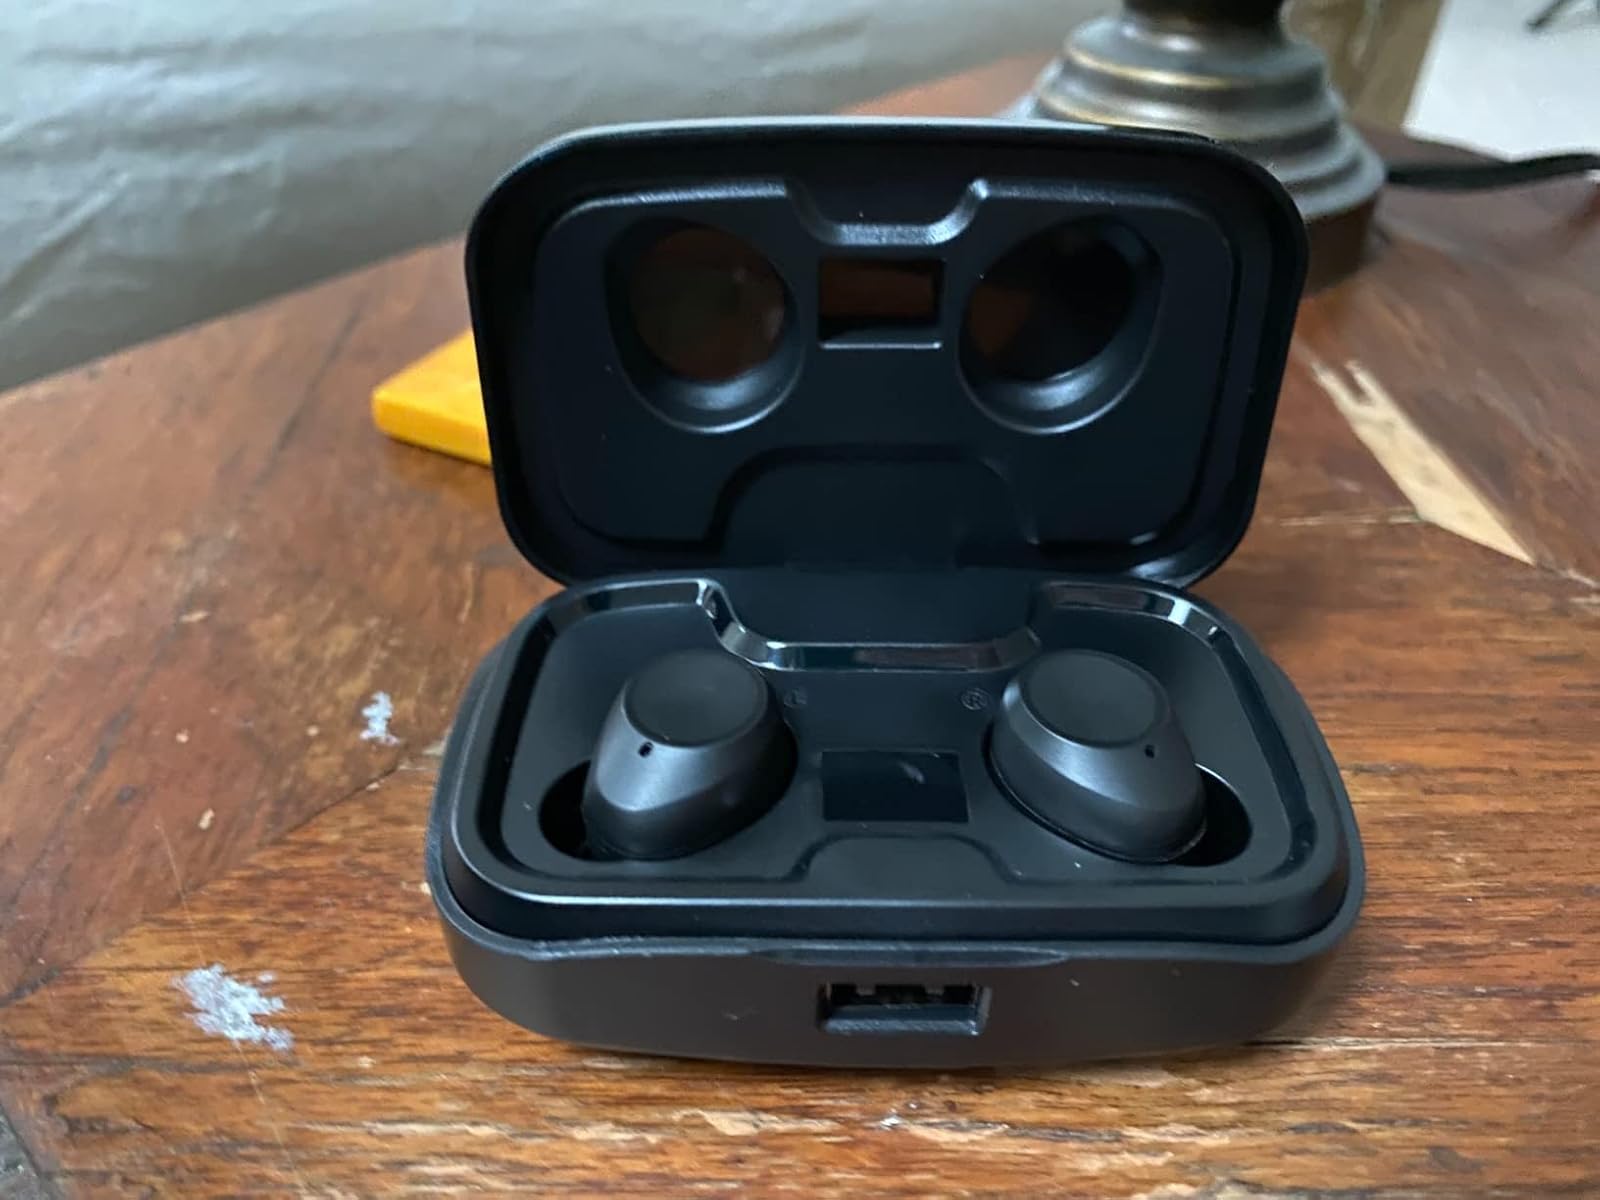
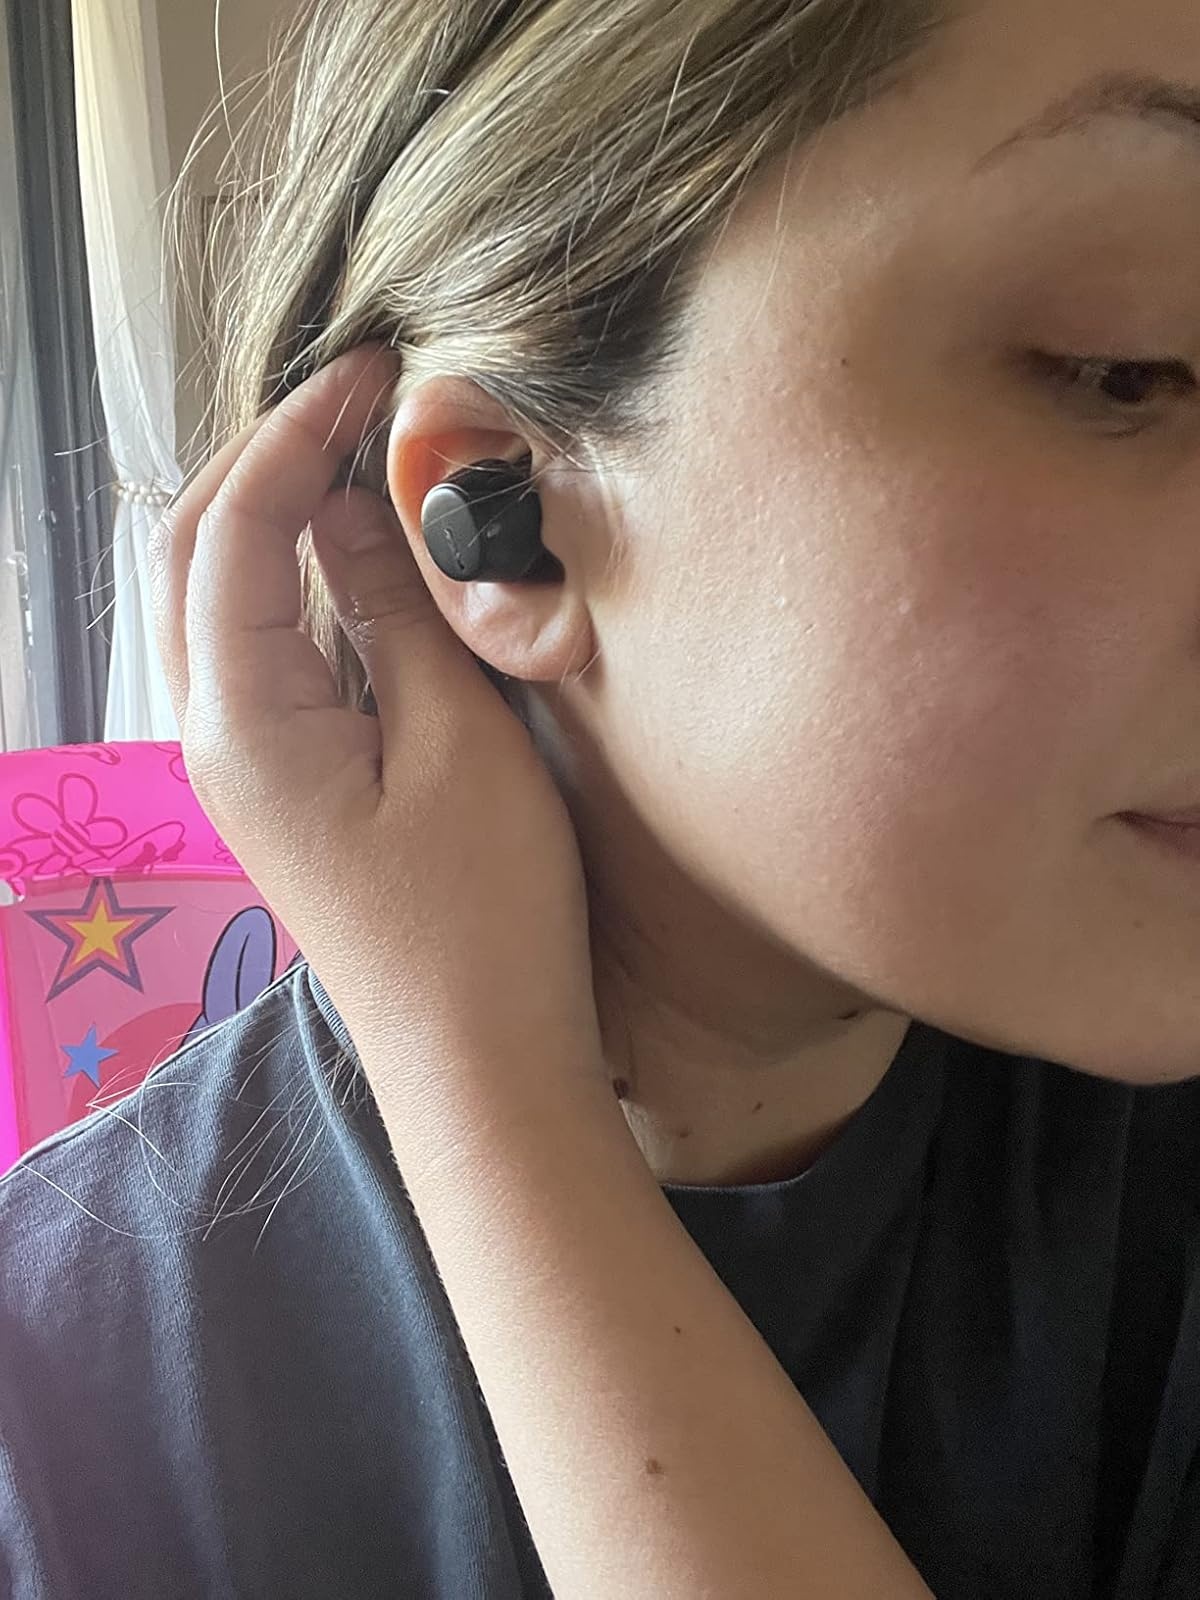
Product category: earbuds
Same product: no